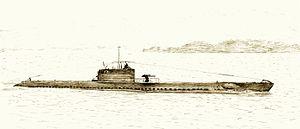
La Sirène (Q123) était un sous-marin de la Marine nationale française de l'entre-deux-guerres. Navire de tête de la classe Sirène, il a été construit aux Ateliers et Chantiers de la Loire à Nantes entre 1923 et 1927.
La classe Sirène est une classe de sous-marins, sous-classe du type 600 tonnes, construite pour la marine française avant la Seconde Guerre mondiale.
La Naiade (Q124) était un sous-marin de la Marine nationale française de l'entre-deux-guerres, de la classe Sirène. Il a été construit aux Ateliers et Chantiers de la Loire à Nantes entre 1923 et 1927.